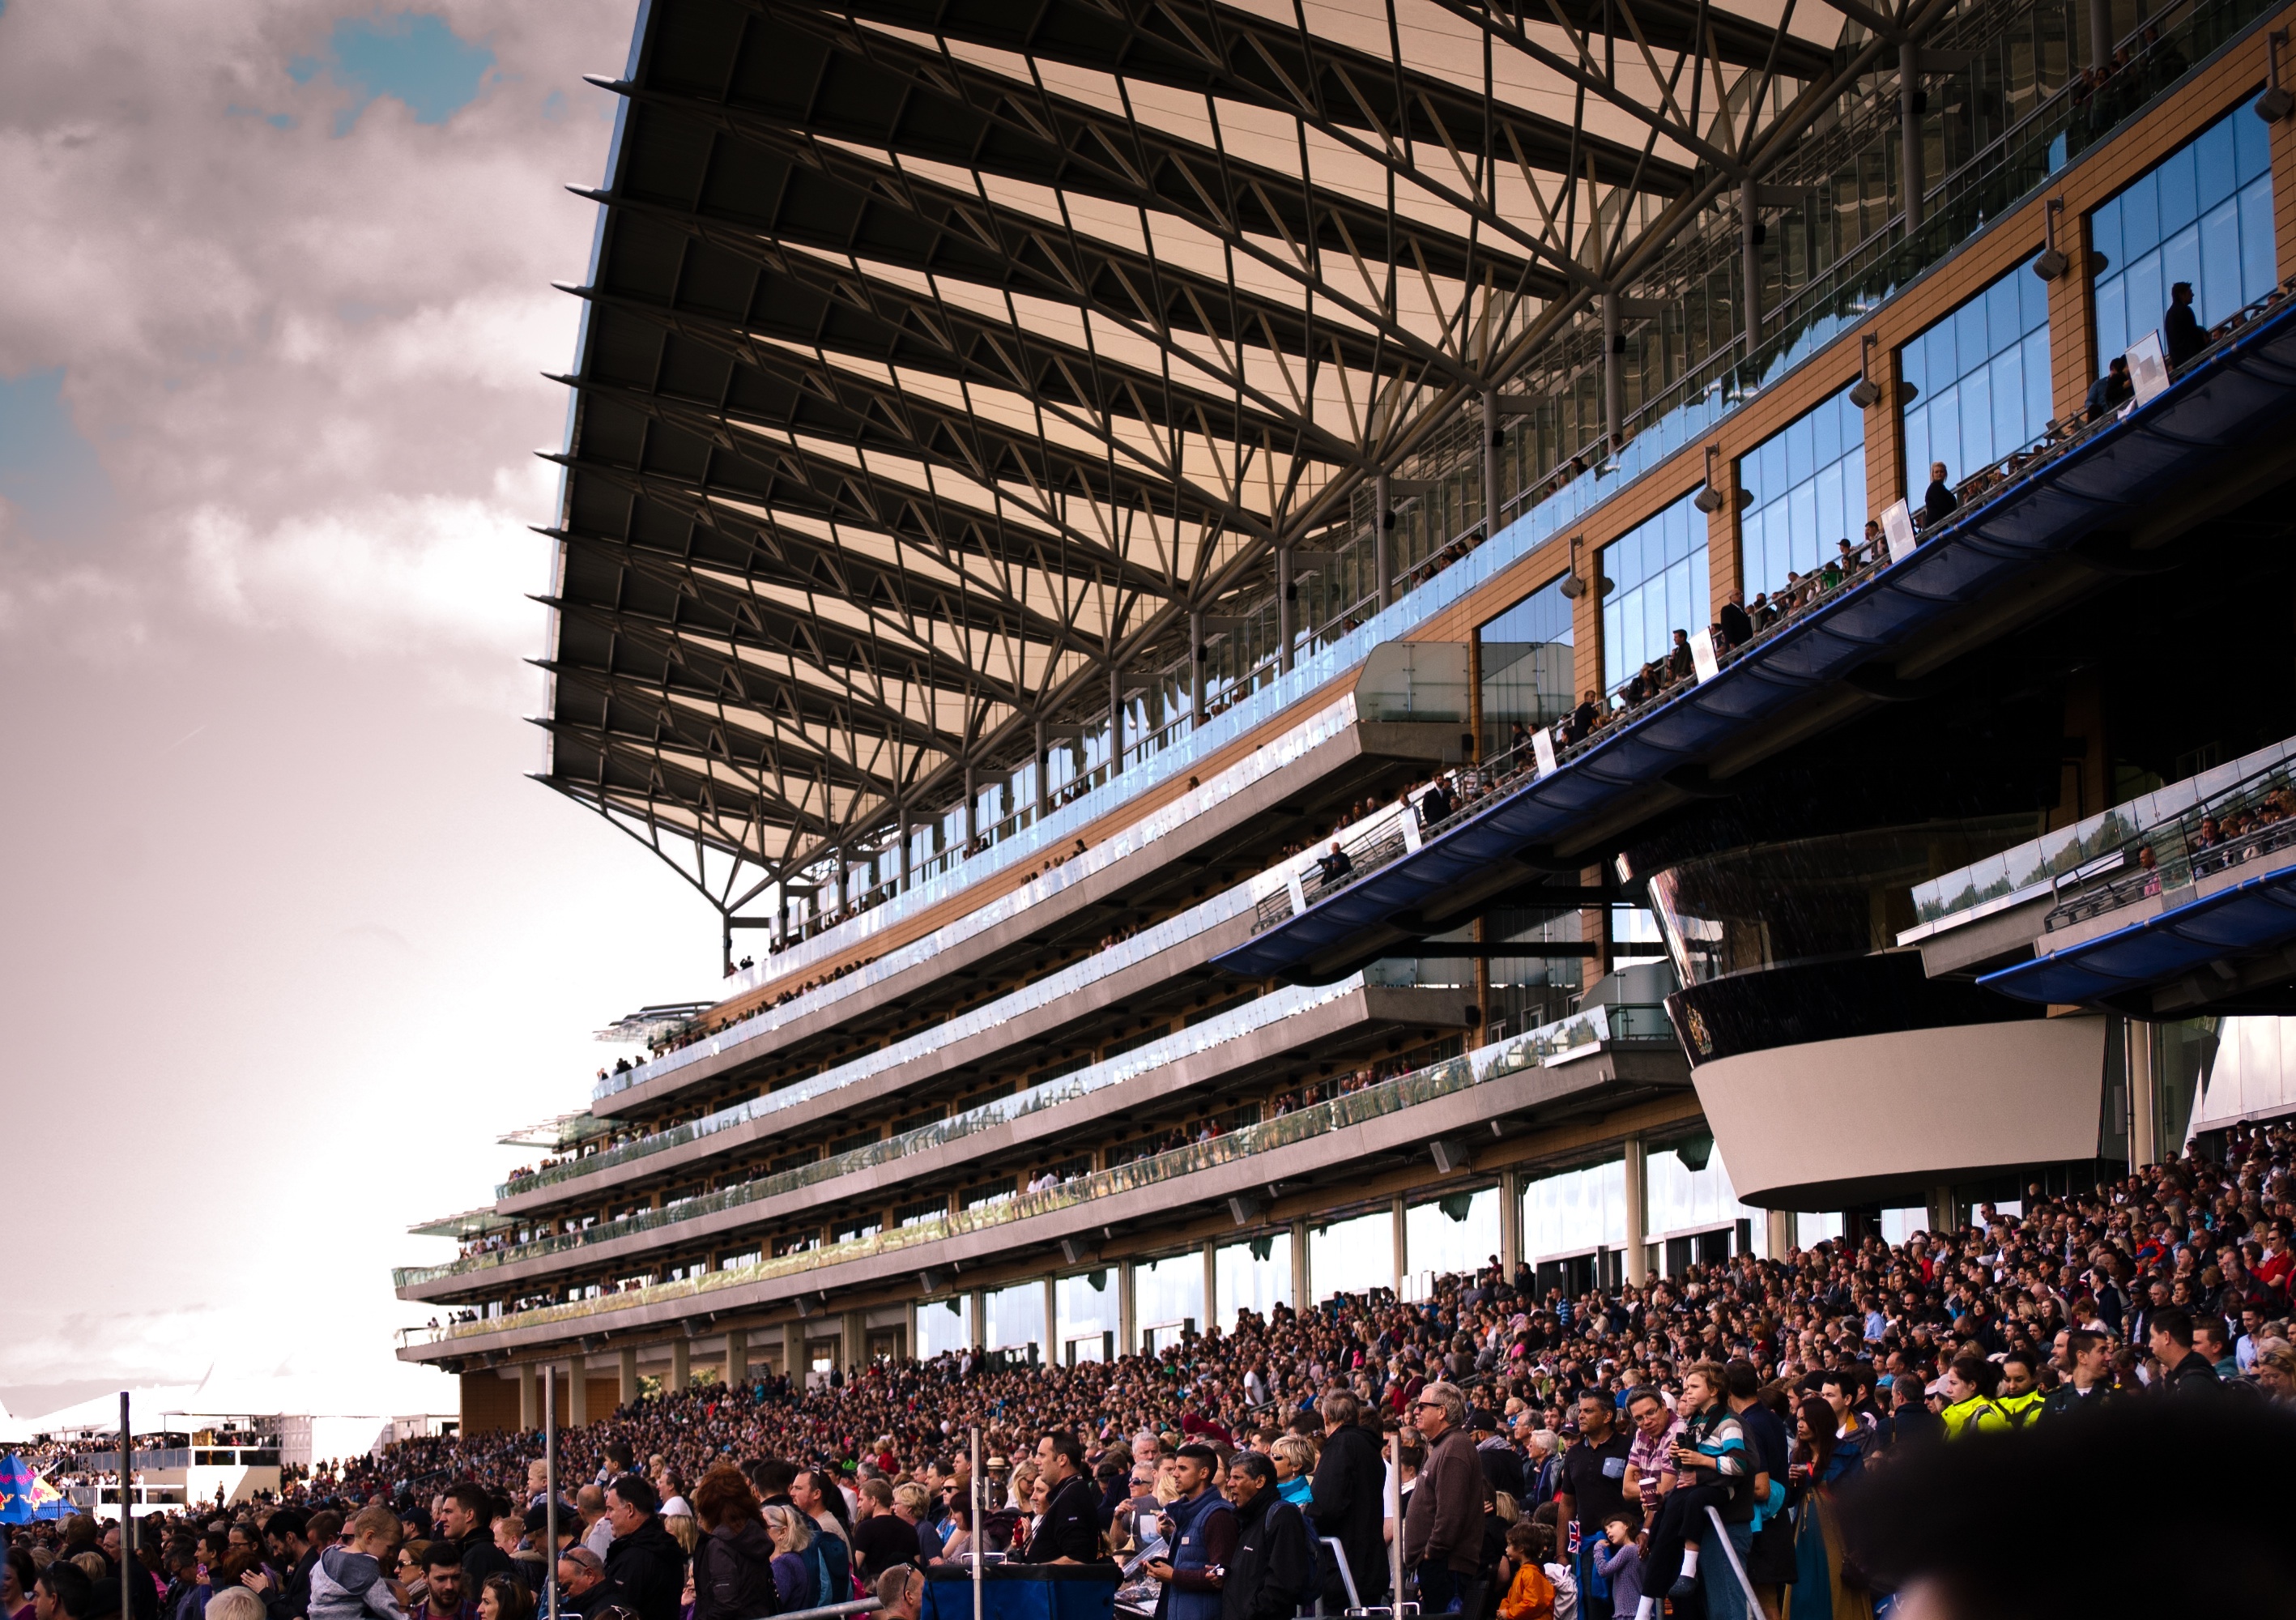
structure, city, crowd, stadium, arena, sport venue